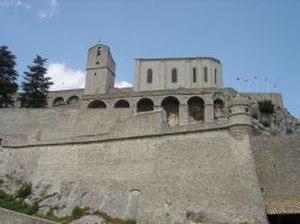
Cet article recense les monuments historiques des Alpes-de-Haute-Provence, en France.